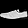
Label: Sneaker